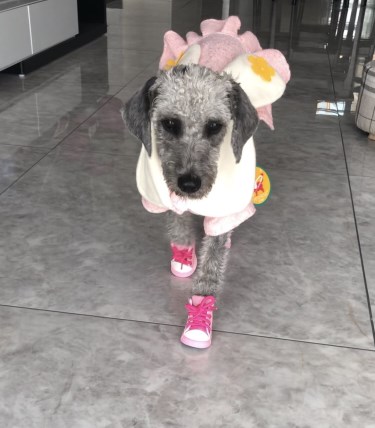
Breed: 316-n000118-standard_poodle